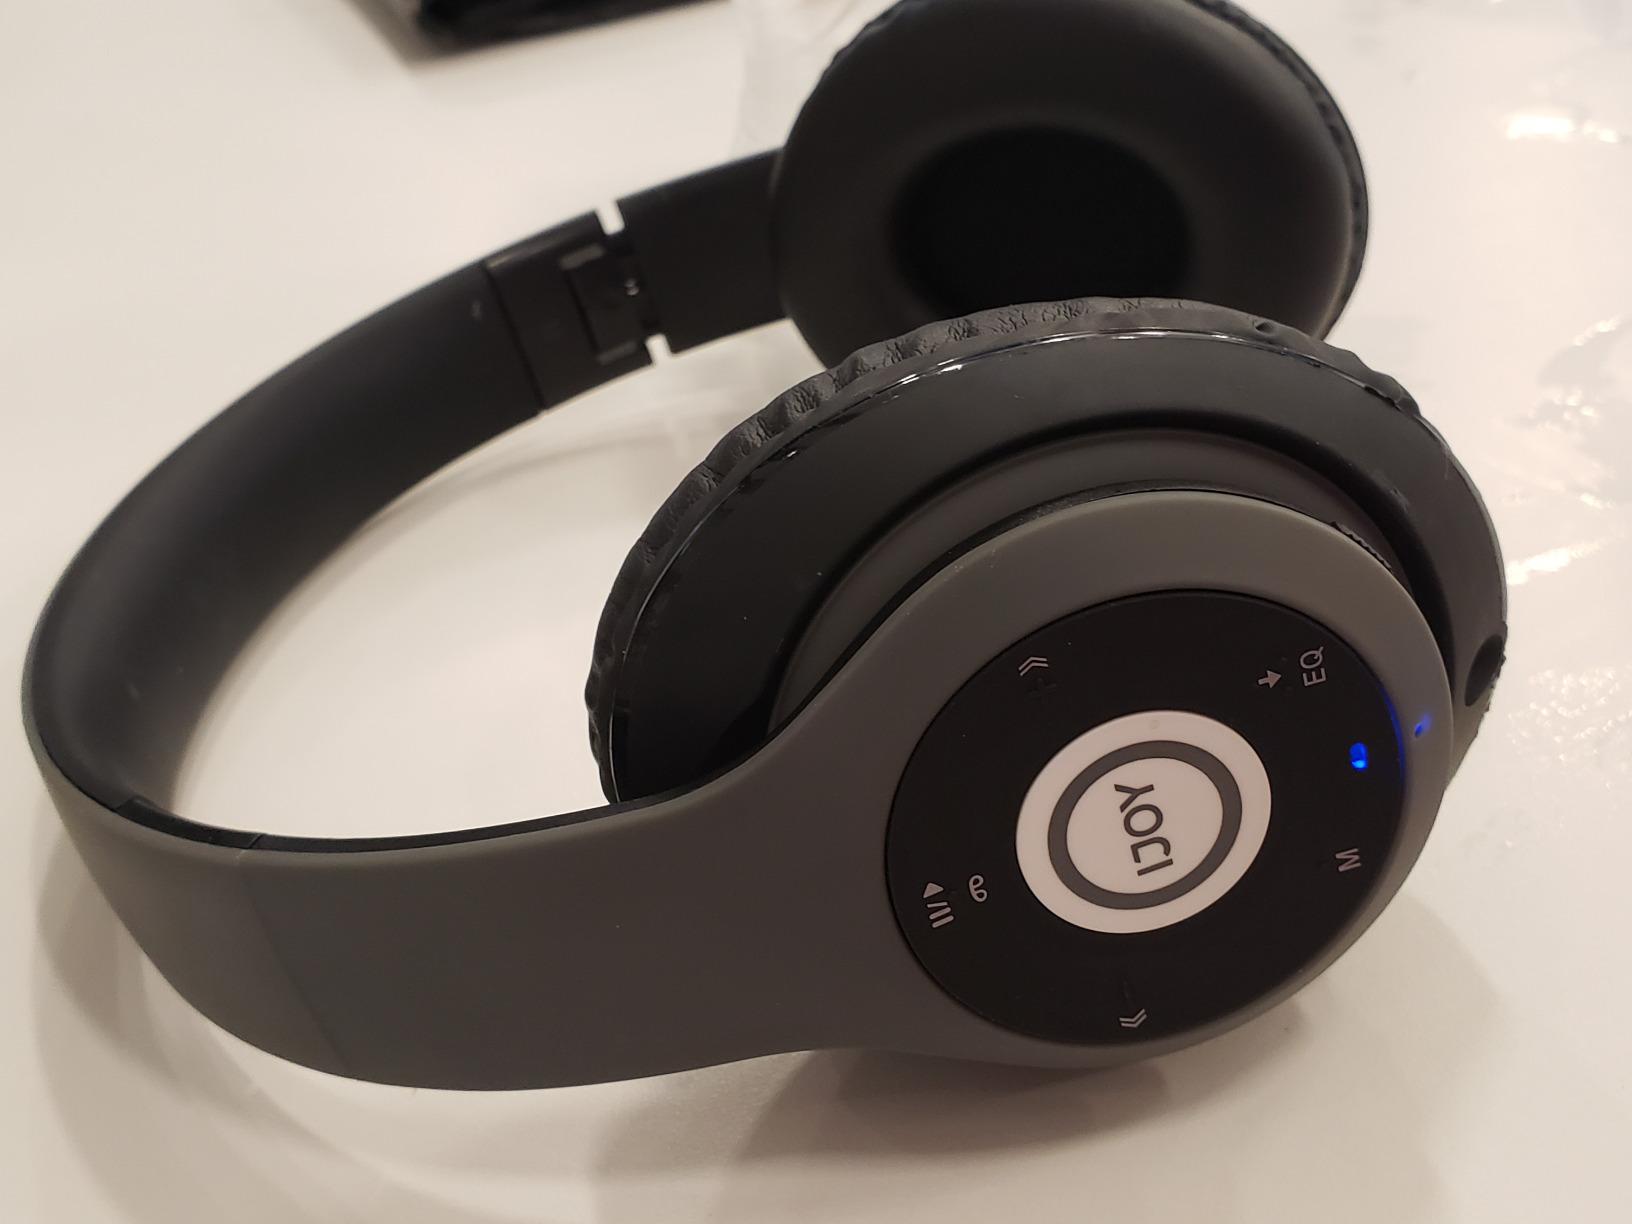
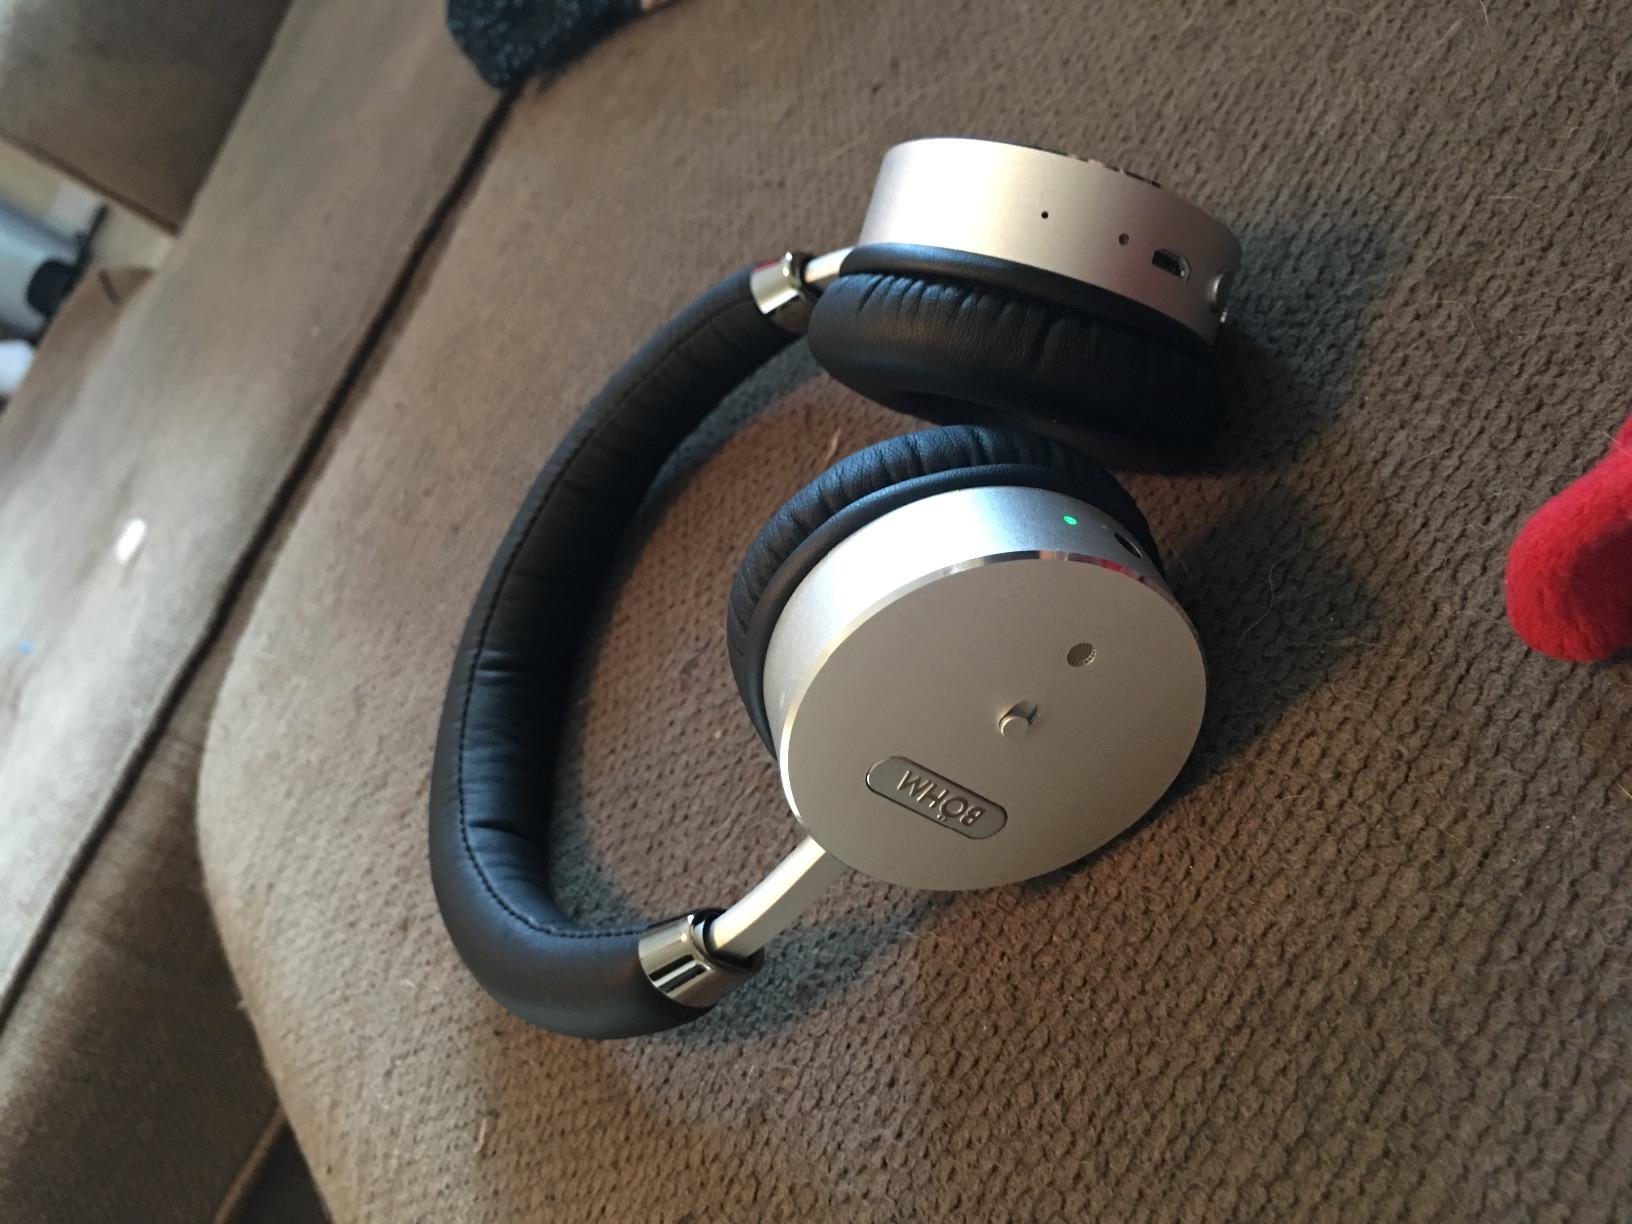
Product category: headphones
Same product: no